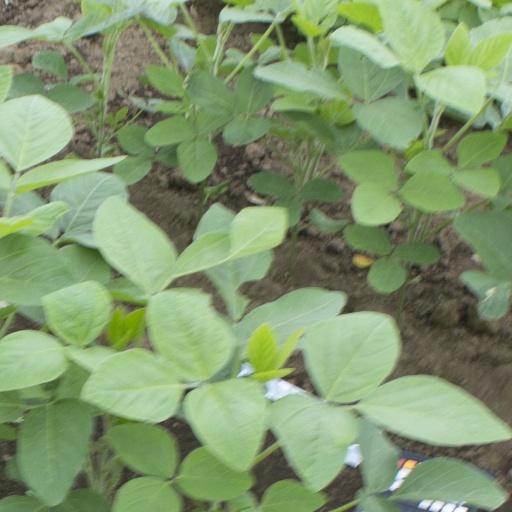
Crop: soybean